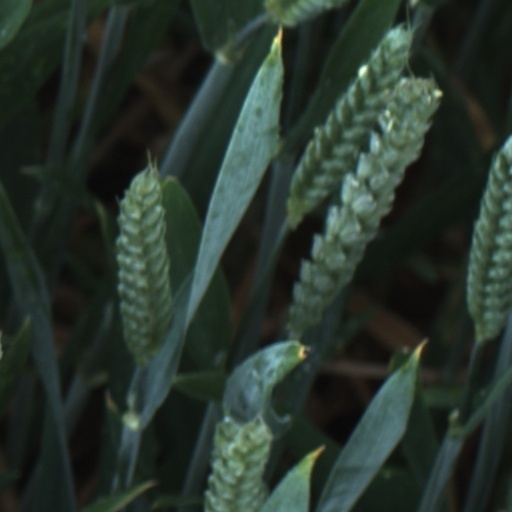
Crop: wheat